Phrygian cap

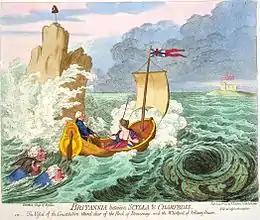
In this 1793 cartoon by James Gillray, who was deeply hostile to the French Revolution, a Phrygian cap substitutes for Scylla atop the dangerous "Rock of Democracy", as Britannia's boat (the "Constitution") navigates between Scylla's rock and Charybdis, the "Whirlpool of Arbitrary-Power", pursued by Scylla's "dogs": Sheridan, Fox, and Priestley, depicted as sharks.

In late Republican Rome, a soft felt cap called the "pileus" served as a symbol of freemen (i.e. non-slaves) and was symbolically given to slaves upon manumission, thereby granting them not only their personal liberty, but also "libertas –" freedom as citizens, with the right to vote (if male). Following the assassination of Julius Caesar in 44 BCE, Brutus and his co-conspirators instrumentalized this symbolism of the "pileus" to signify the end of Caesar's dictatorship and a return to the (Roman) republican system.